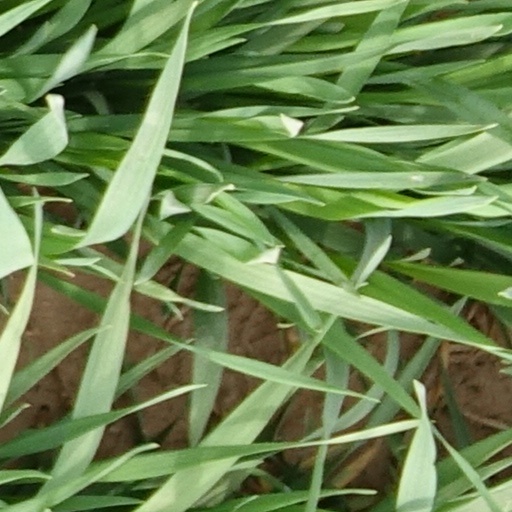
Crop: wheat